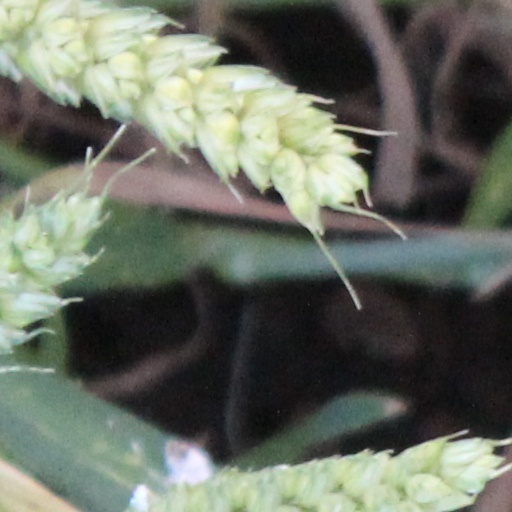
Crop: wheat